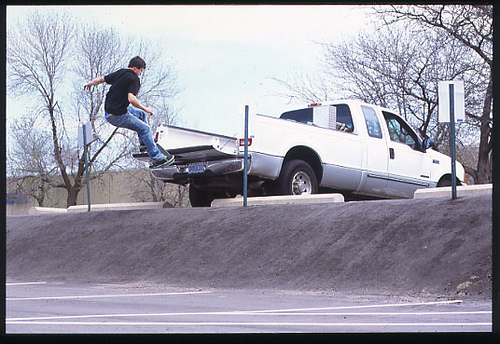
A guy jumps his skateboard near the bed of a truck.